Krasnoufimsky Uyezd

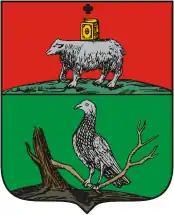
Coat of Atms of Krasnoufimsk

Krasnoufimsky Uyezd was an administrative division (uyezd) of Perm Governorate, Russian Empire, which existed in 1781-1923. Its administrative center was the town of Krasnoufimsk. The division's area was 24,485 km².